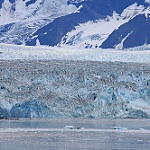
Label: glacier